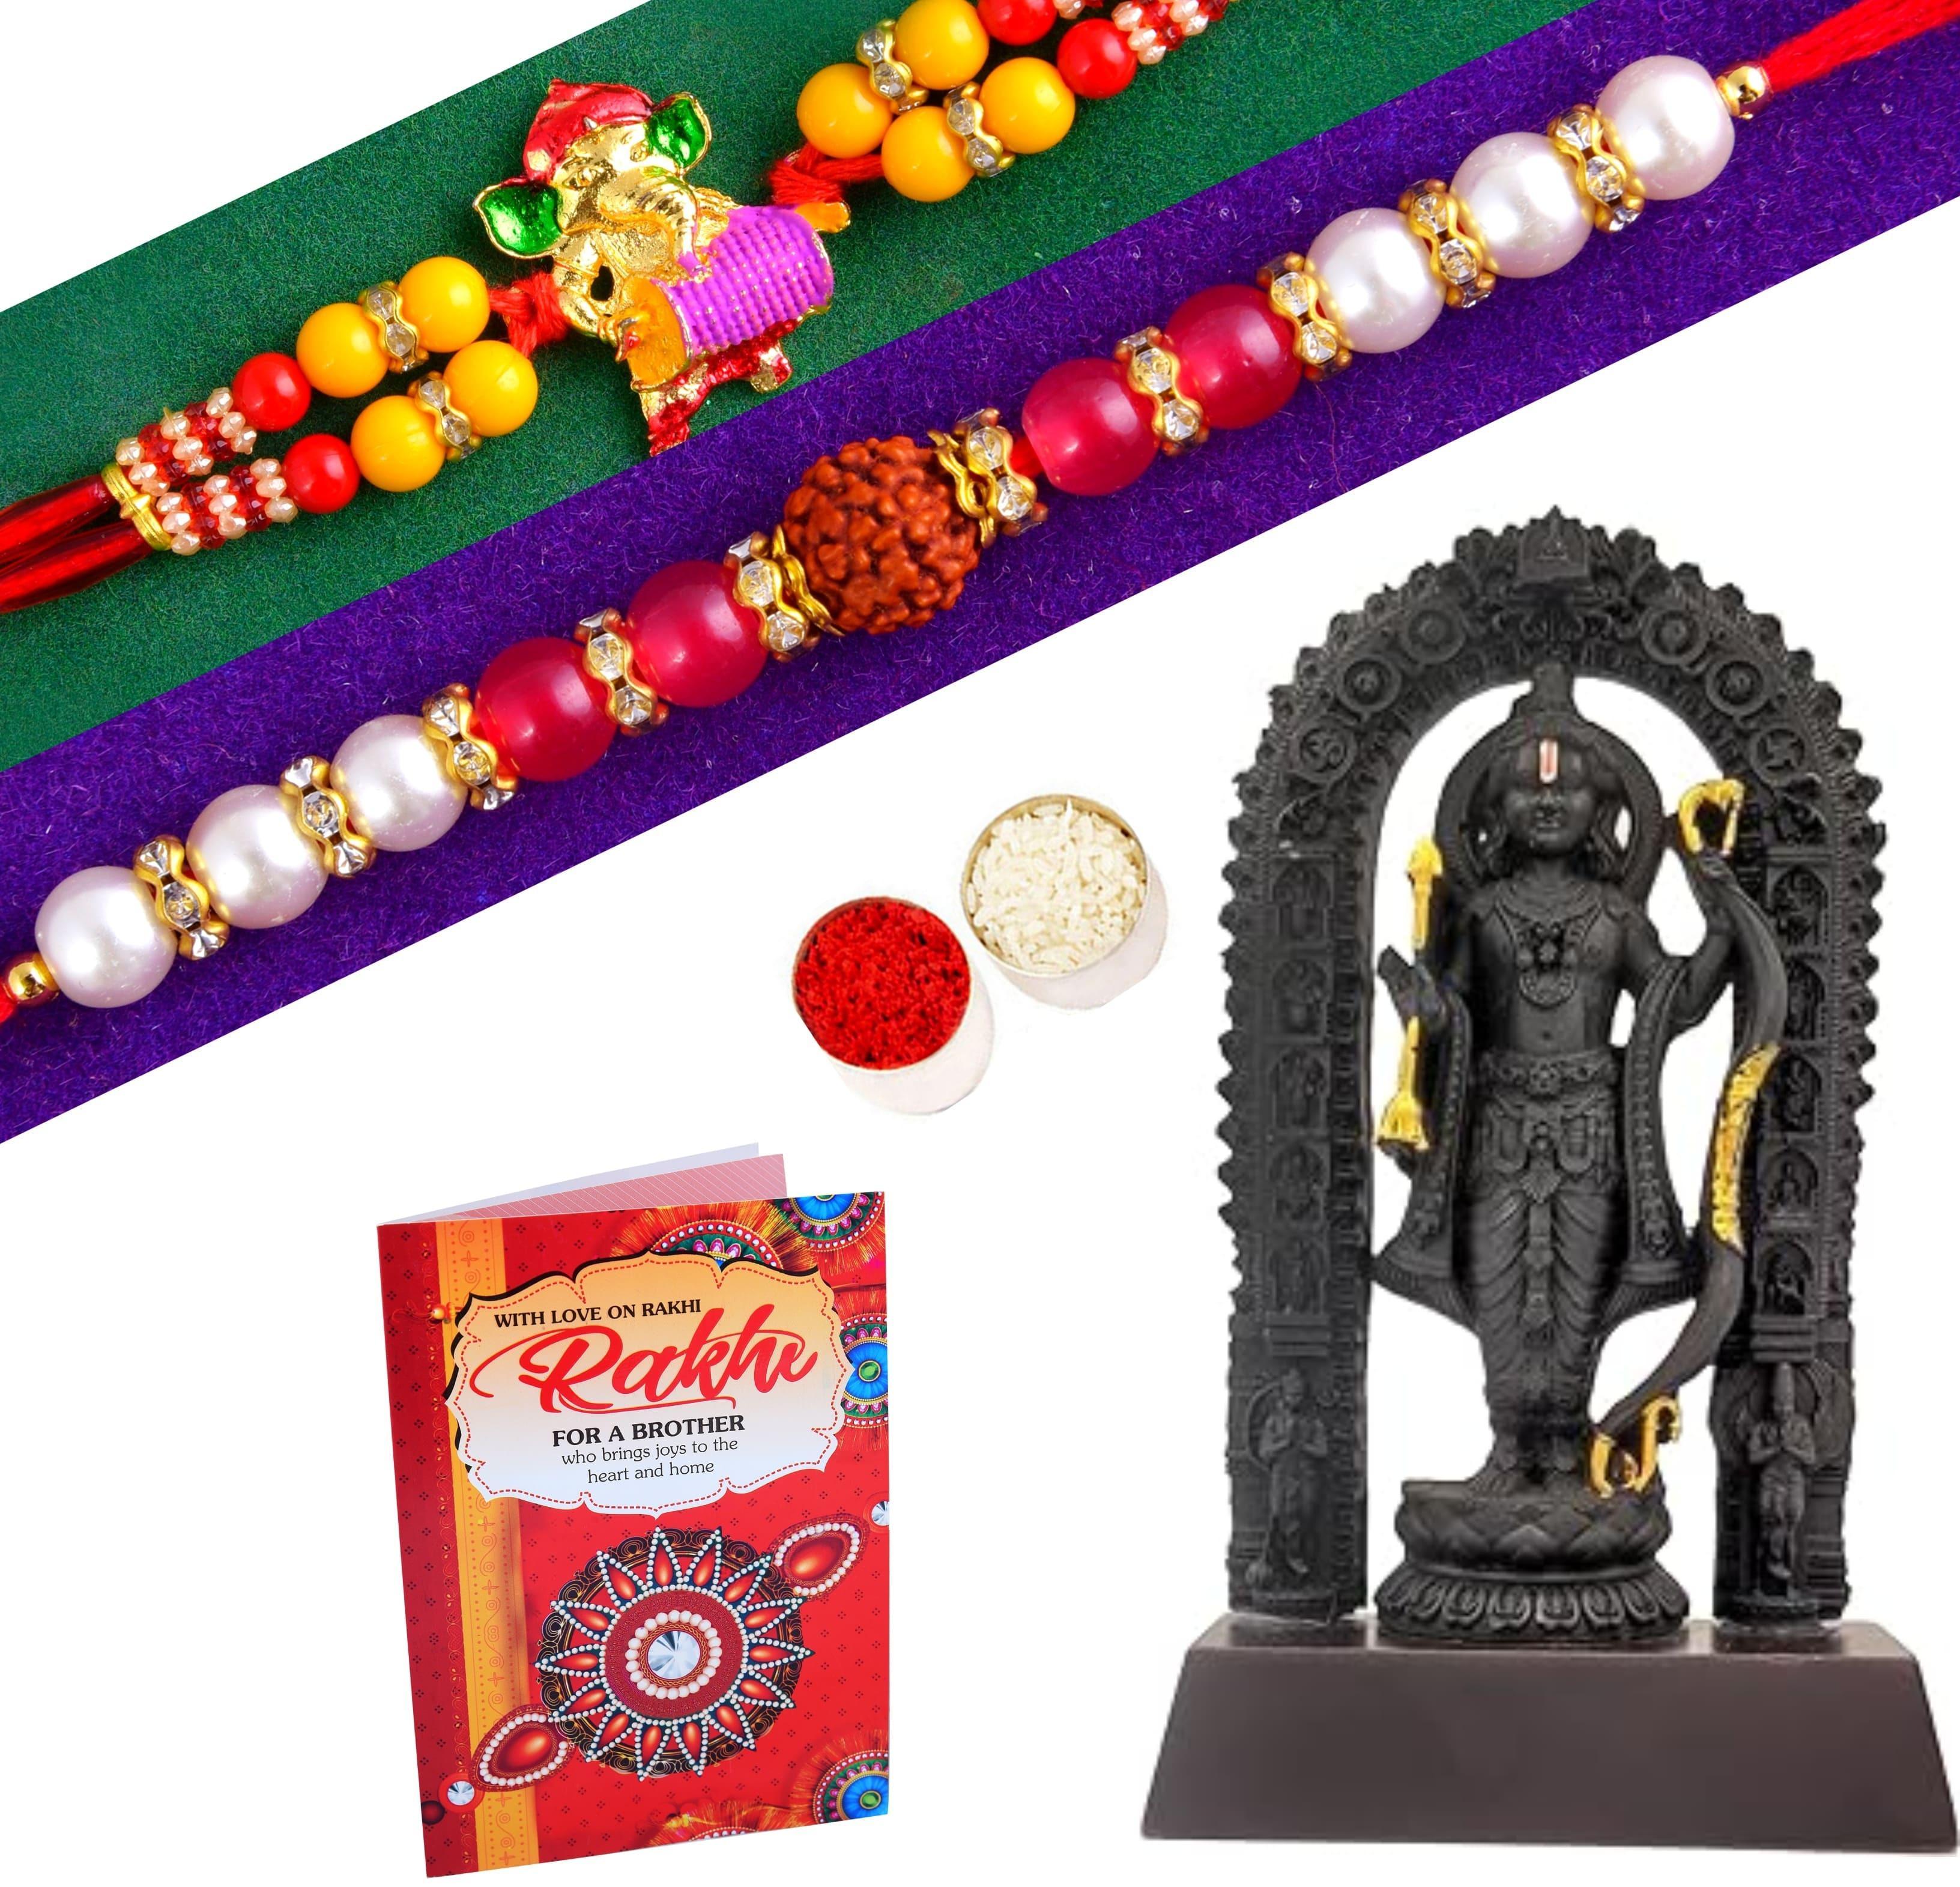
Mantouss Rakhi
Type: Rakhis
Brand: MANTOUSS
Price: Rs. 299
 RAKHI is the occasion when gifting becomes a major part for sharing bonds and well wishes. This RAKHI MANTOUSS got you the love and care you wish to send to your dear ones.Say HAPPY RAKHI to your brother, bhai, bhaiya, bro, dada etc. with this unique set of gift.
Features: The Package contains- Set of 2 kundan rakhi+Showpiece figurine+Roli, chawal combo+Rakhi greeting card,Complementary Polyserin show piece figurine for your brother.It makes a perfect Gift for your Brother on occasions like Gifts for Brother on Rakhi Gifts, Best Brother Gifts, Raksha Bandhan Gifts, Rakhi, Rakhi Gift for Brother, Rakhi for Brother,Hand crafted Rakhi-High Quality Material Used. The designer patterns in the aesthetic style with shimmering glimpse highlights the true beauty of this traditional thread.,Spread the Rakhi spirit among your siblings and loved ones by sending them your warm Rakhi greeting.,Ideal for-Rakhi for brother, rakhi for brother and bhabi,Rakhi for brother gift combo set, Rakhi combo gift,rakhi gift for brother,rakshabandhan gift for brother,Rakhi gift,rakhi hamper